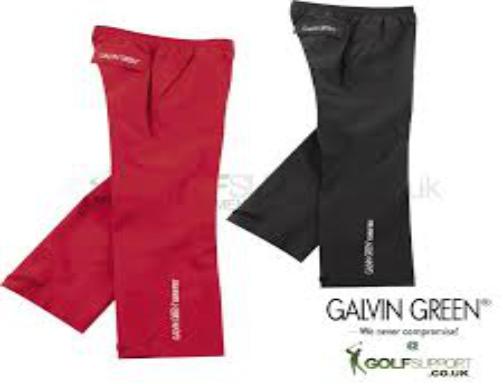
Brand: Galvin Green
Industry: Clothes